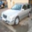
Label: automobile